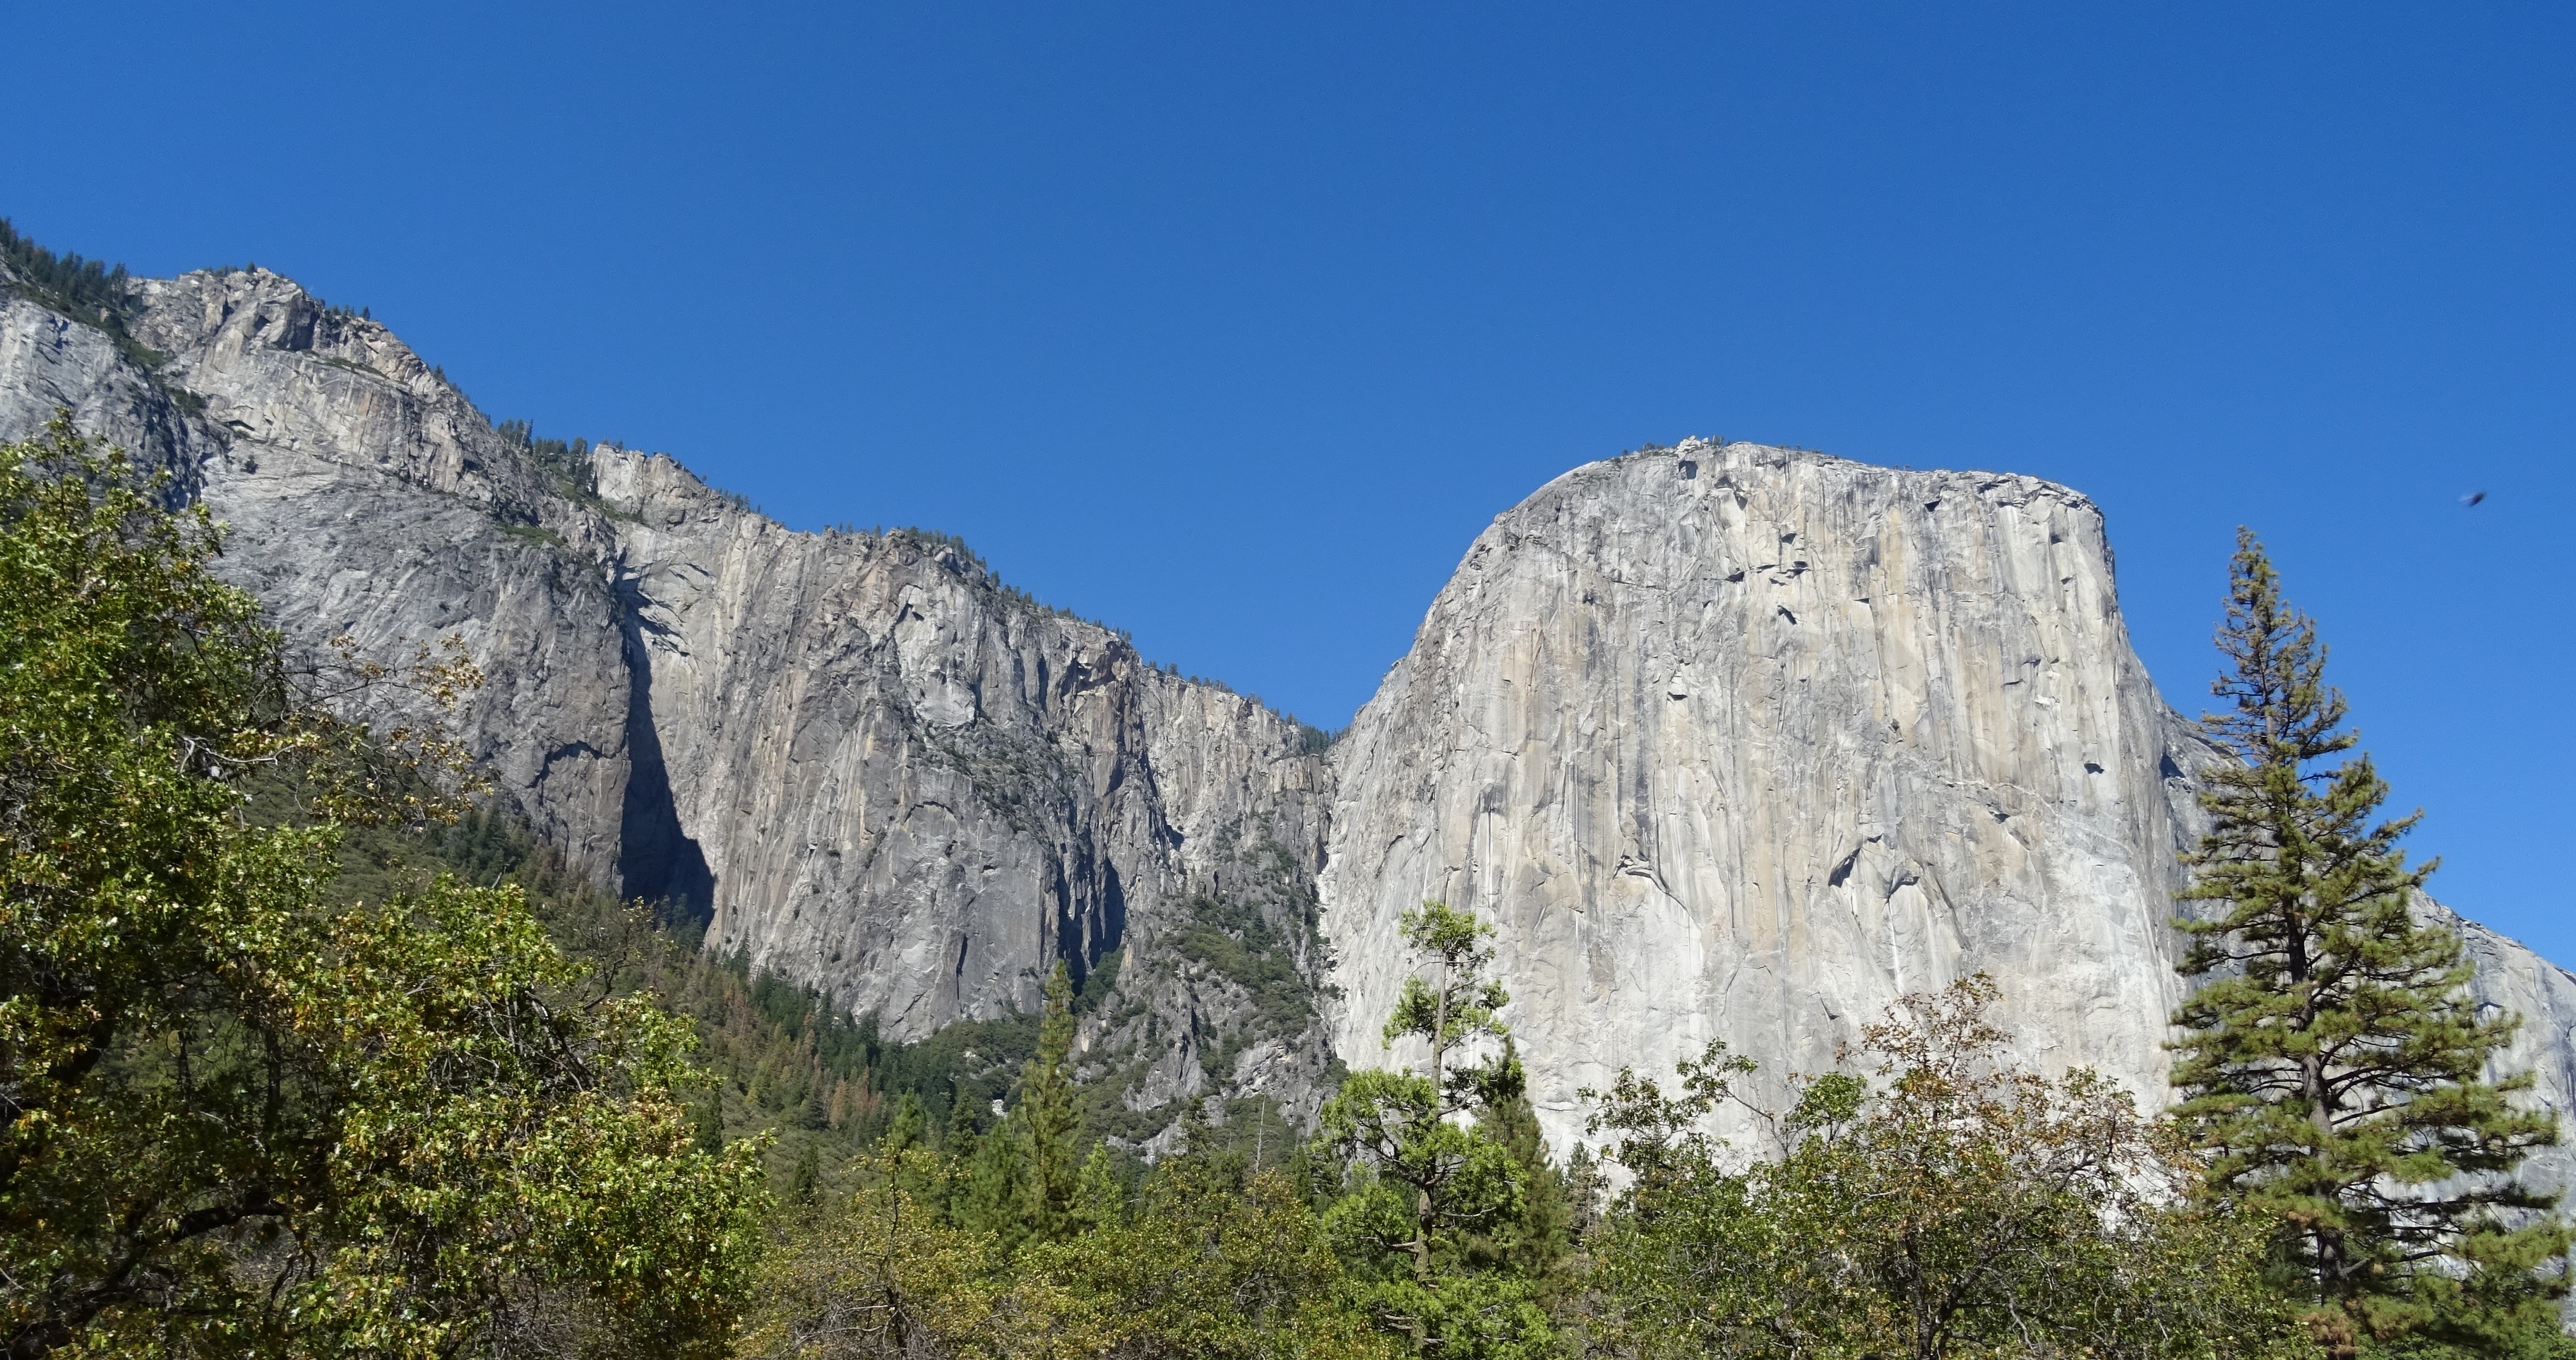
landscape, nature, wilderness, walking, mountain, adventure, mountain range, panorama, travel, yosemite, formation, cliff, scenic, natural, park, scenery, usa, america, rock formation, tourism, terrain, national park, california, ridge, geology, alps, badlands, plateau, geological, granite, monolith, landform, sierra nevada, el capitan, geographical feature, mountainous landforms